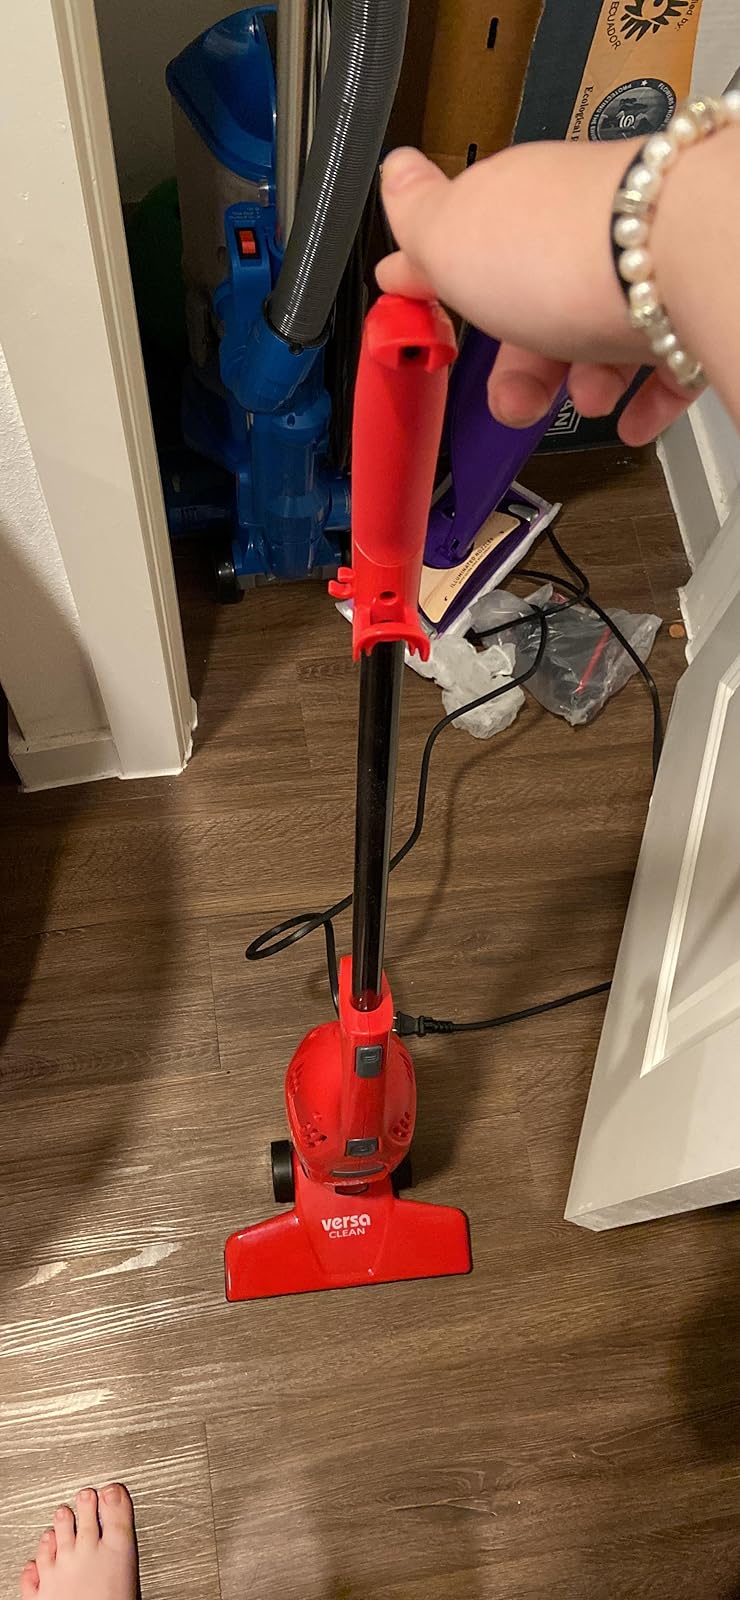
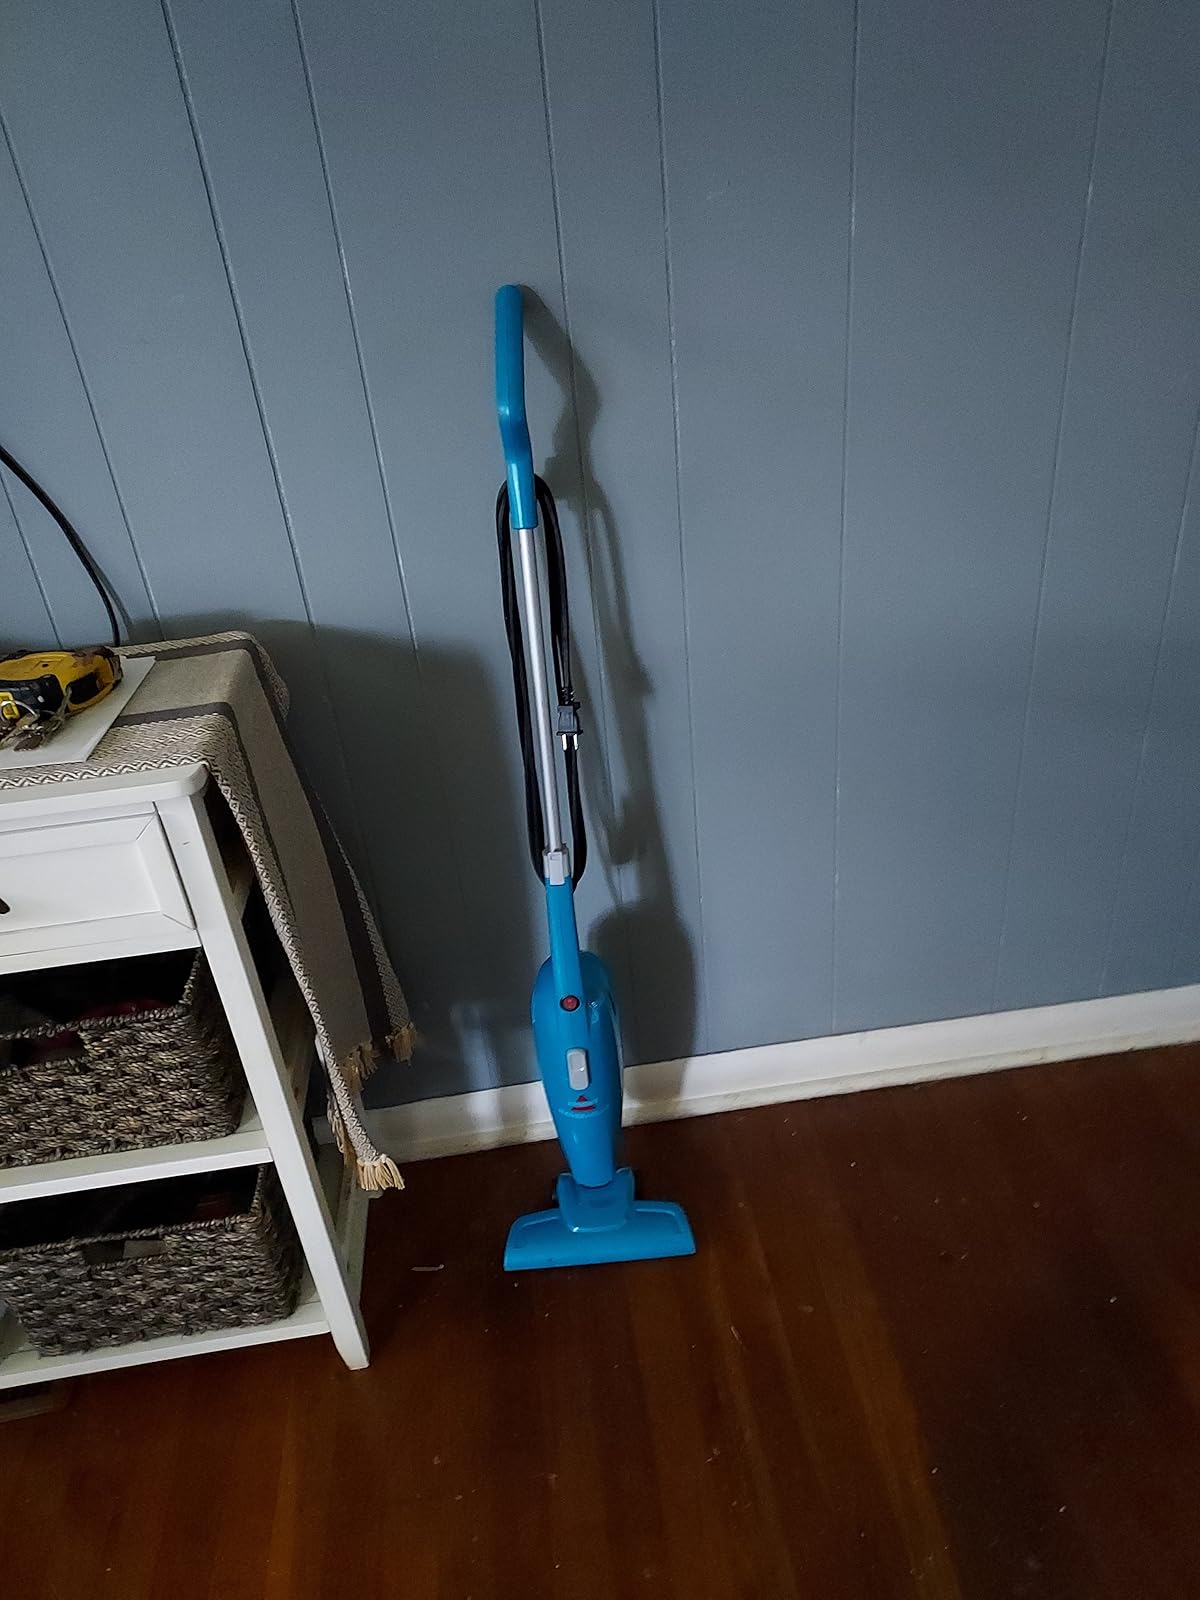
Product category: items_vacuum
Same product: no